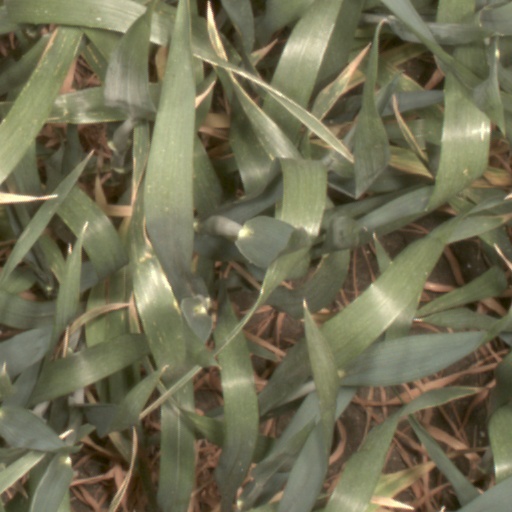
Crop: wheat